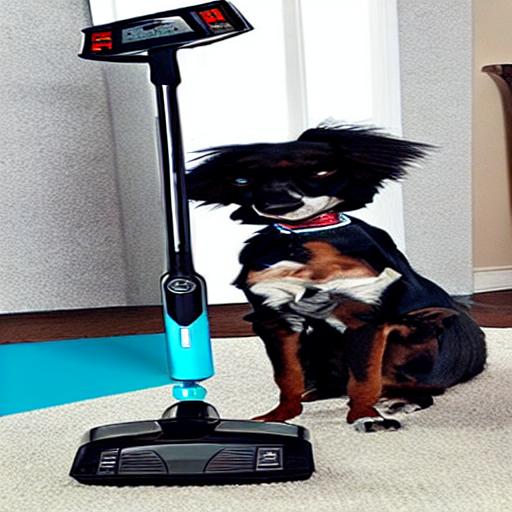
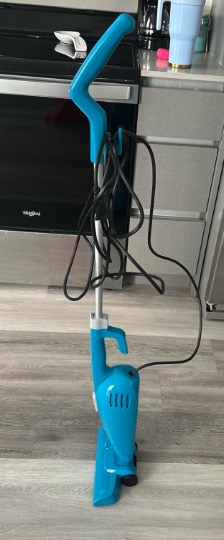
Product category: items_vacuum
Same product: no